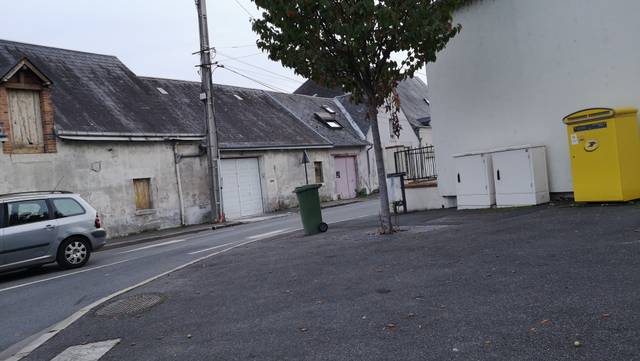
Region: France
Coordinates: 47.91, 1.933